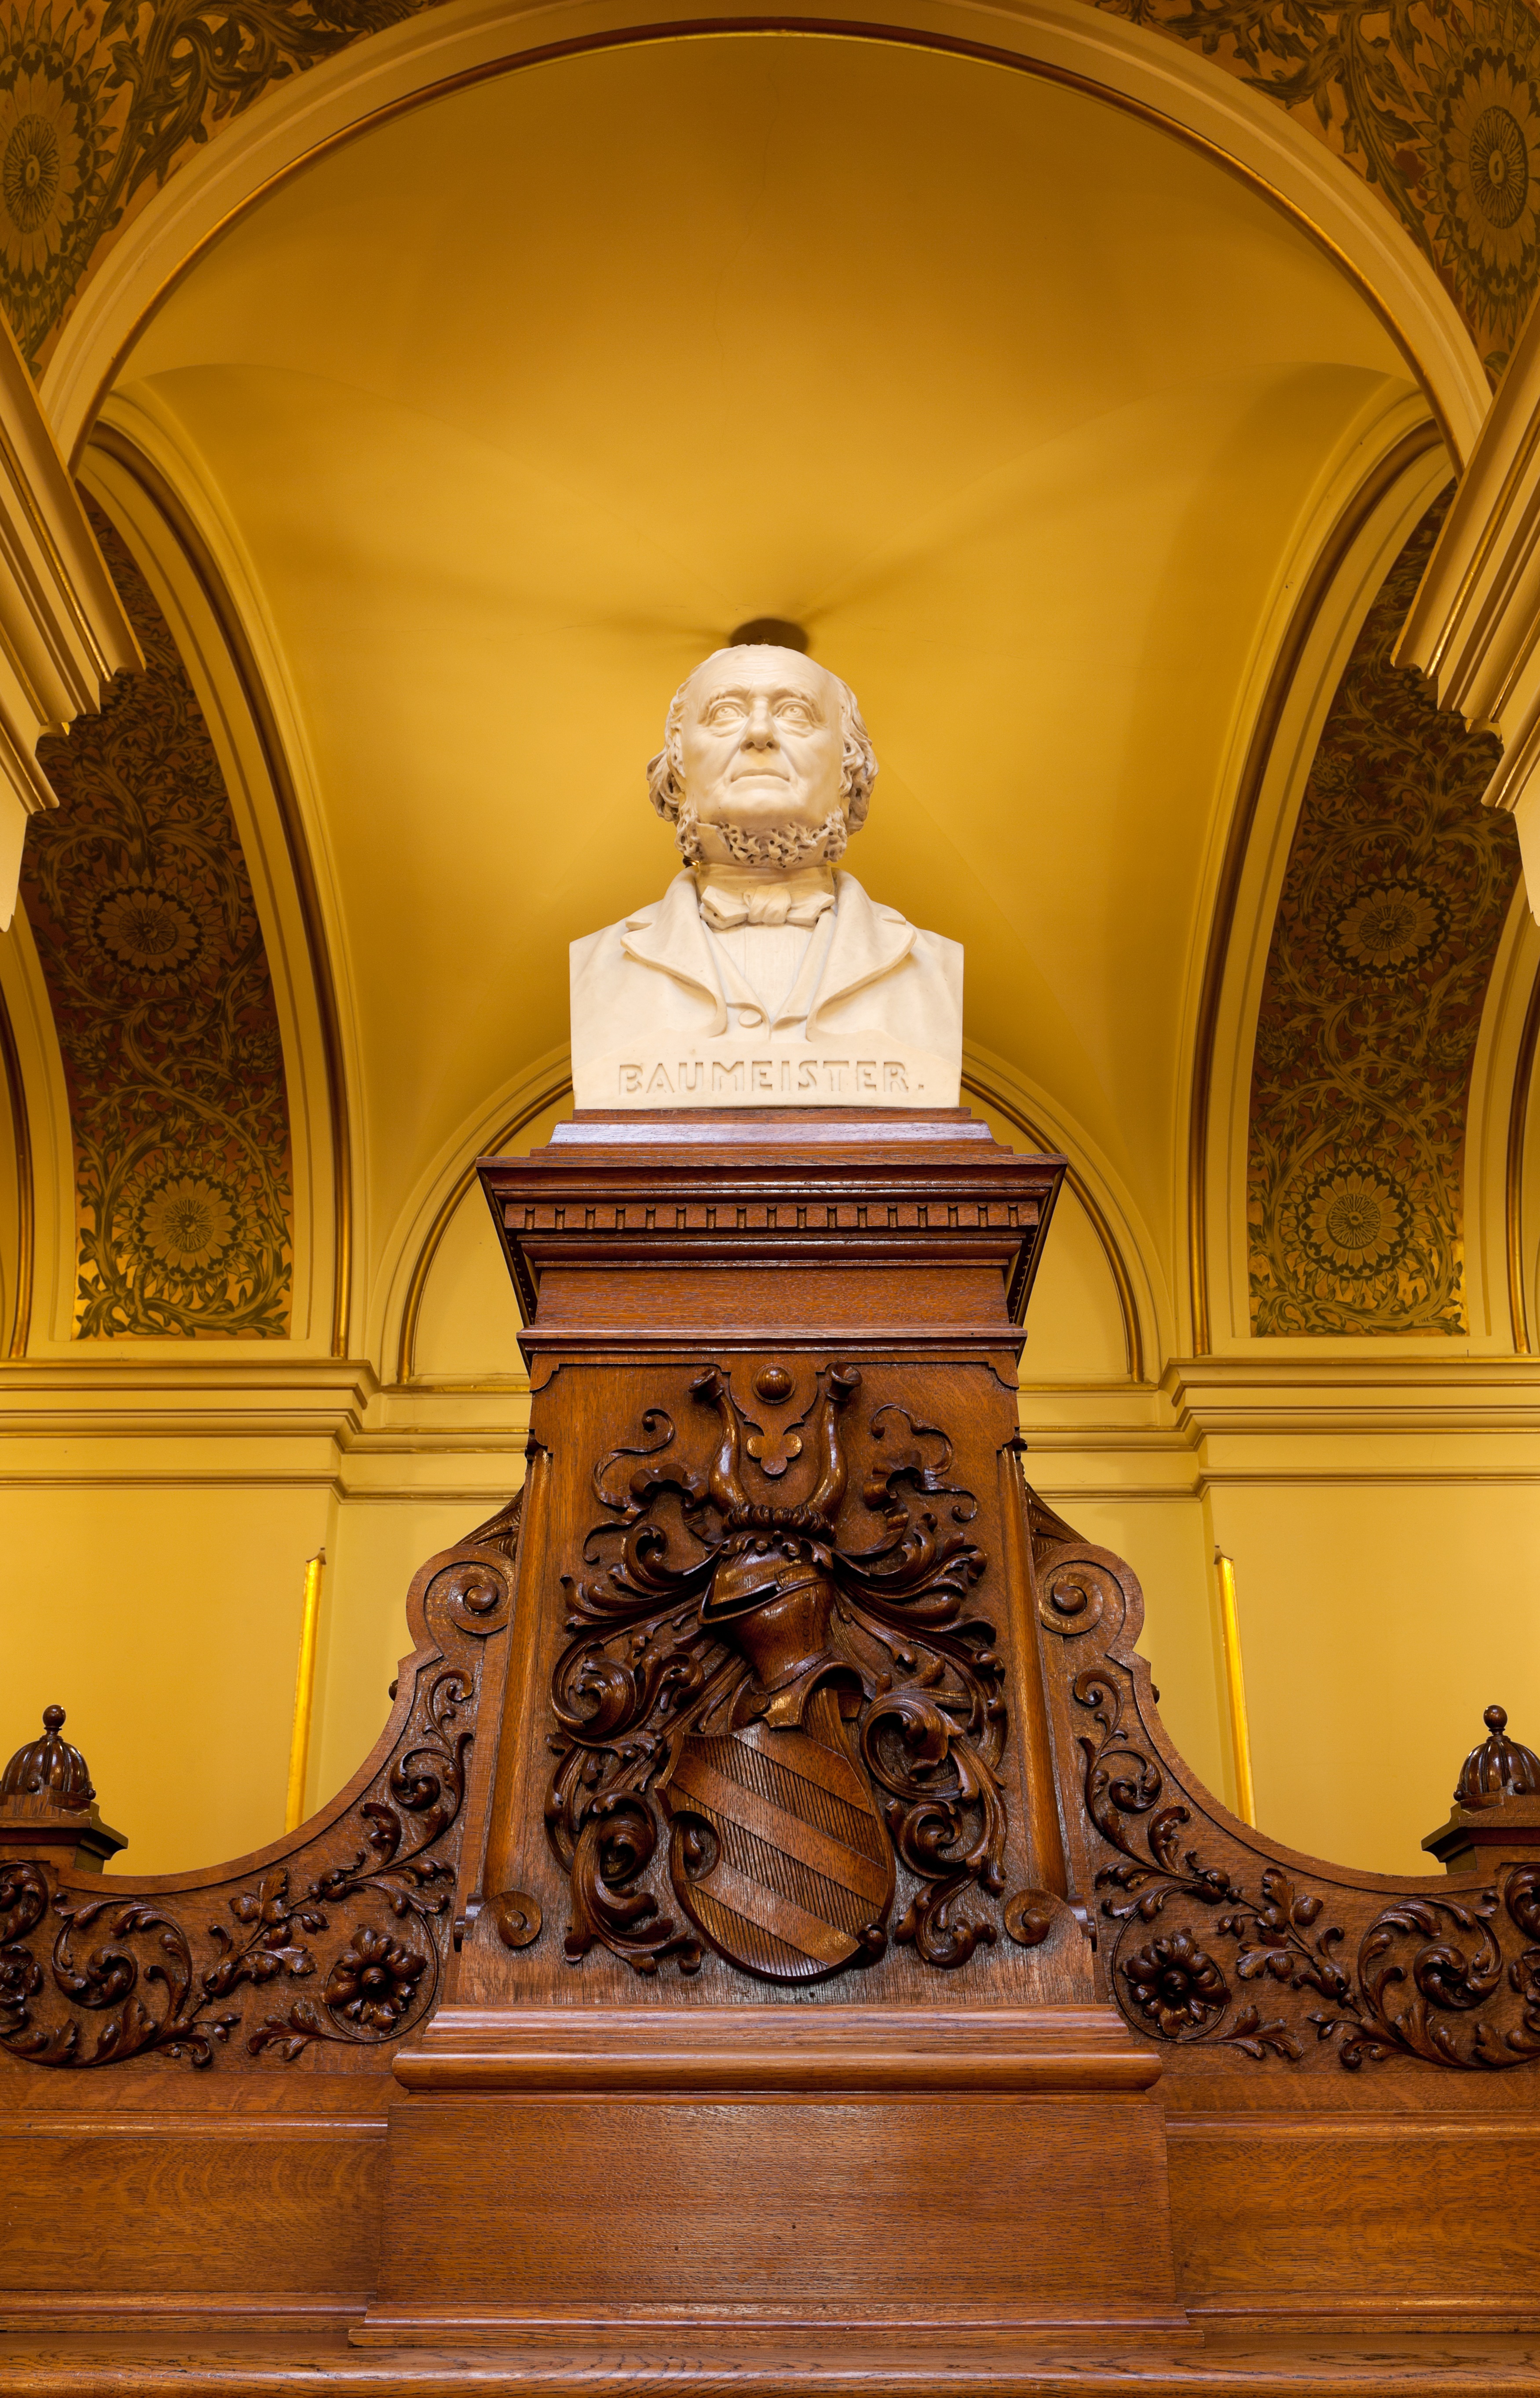
statue, religion, chapel, place of worship, artwork, sculpture, figure, temple, altar, bust, basilica, carving, hamburg, city hall, ancient history, hermann baumeister